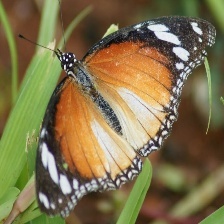
Species: DANAID EGGFLY
Butterfly family (ImageNet category): monarch